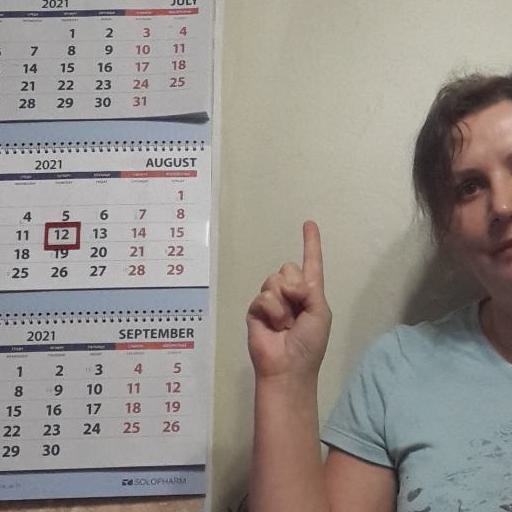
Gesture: one